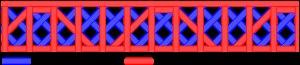
Le pont Félix-Gabriel-Marchand est un pont couvert qui traverse la rivière Coulonge, dans la municipalité de Mansfield-et-Pontefract, au Québec. Érigé en 1898, ce pont est unique au Québec pour sa structure qui superpose deux treillis différents. C'est également le seul pont couvert québécois construit au XIXᵉ siècle situé au nord du Saint-Laurent. Le pont a été classé immeuble patrimonial le 1ᵉʳ juin 1988.